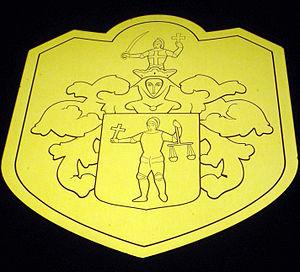
Ečka est une localité de Serbie située dans la province autonome de Voïvodine et sur le territoire de la Ville de Zrenjanin, district du Banat central. Au recensement de 2011, elle comptait 3 997 habitants.